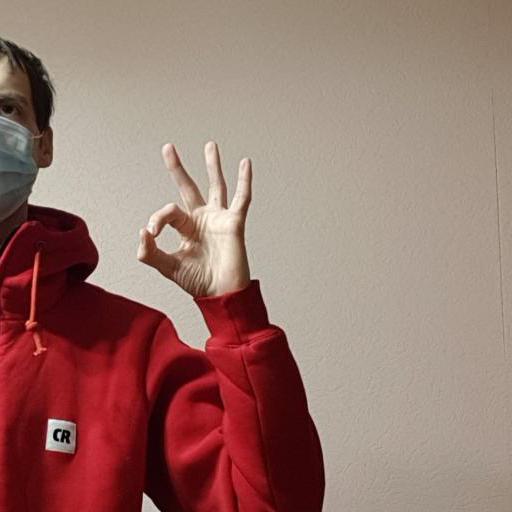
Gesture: ok